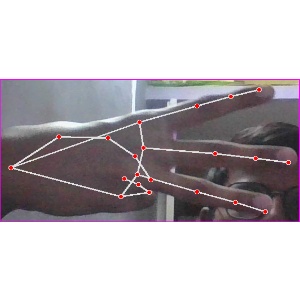
अक्षर: भ